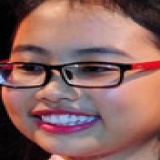
ca sĩ Phương Mỹ Chi